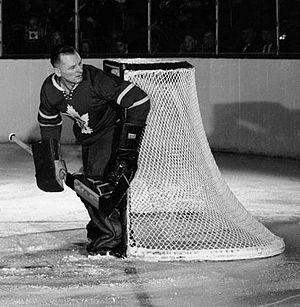
John William Bower est un joueur professionnel canadien de hockey sur glace ayant évolué au poste de gardien de but.
Les séries éliminatoires de la Coupe Stanley 1960 font suite à la saison 1959-1960 de la Ligue nationale de hockey. Les Canadiens de Montréal remportent la Coupe Stanley après avoir battu en demi-finale les Black Hawks de Chicago quatre matchs à zéro puis les Maple Leafs de Toronto sur le même score en finale. Les Canadiens remportent ainsi leur cinquième finale en autant de saisons ; c'est la première fois de l'histoire de la coupe Stanley qu'une équipe parvient à remporter cinq coupes consécutives et la deuxième fois qu'une équipe la remporte sans concéder la moindre défaite en finale.
Cette page concerne des événements d'actualité qui se sont produits durant l'année 1924 dans la province canadienne de la Saskatchewan.
Terrance Gordon Sawchuk, dit Terry Sawchuk, est un gardien de but de hockey sur glace. Sa famille vient d'Ukraine mais il naît à Winnipeg au Canada. Après avoir débuté en attaquant, il s'impose rapidement en tant que gardien de but et remporte les titres de meilleur joueur recrue des différentes ligues dans lesquelles il évolue en 1948, 1949 et 1951. En 1950, avec les Capitals d'Indianapolis, il remporte la Coupe Calder en finale des séries de la LAH.
La Western Hockey League est une ligue mineure de hockey sur glace professionnel ayant opéré de 1952 à 1974 dont les équipes participantes étaient basées dans l'ouest du Canada et des États-Unis. Comme la plupart des ligues de hockey sur glace, la WHL récompensait les joueurs de son circuit en fonction de leurs performances. Cet article présente la liste des récipiendaires pour chacun des trophées remis par la WHL.